Oh No! Here Comes Trouble

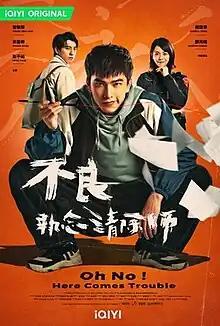

Oh No! Here Comes Trouble is a 2023 original Taiwanese television series written and directed by . The series stars Tseng Jing-hua, Vivian Sung, Cheryl Yang, Peng Cian-You, Joanne Missingham, Chanon Santinatornkul and Yao Chun-yao. The series first aired on GTV and iQIYI on April 15, 2023.